Dallas Crane

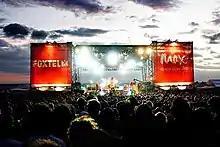
Dallas Crane, headlining St. Kilda Festival 2007

In August 2006 the band commenced an east coast tour of Australia to promote their new material. A performance at Brisbane's The Zoo received positive reviews in local independent media and reaffirmed the band's popularity as a rock act. They undertook a more extensive tour during September, and then travelled overseas for their second United Kingdom visit, following with an appearance at the SXSW Festival in Austin, Texas. They performed in Japan on the way home from the tour which saw them garner interest from offshore recording labels.